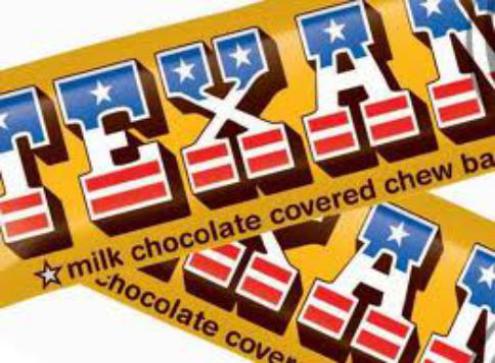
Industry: Food